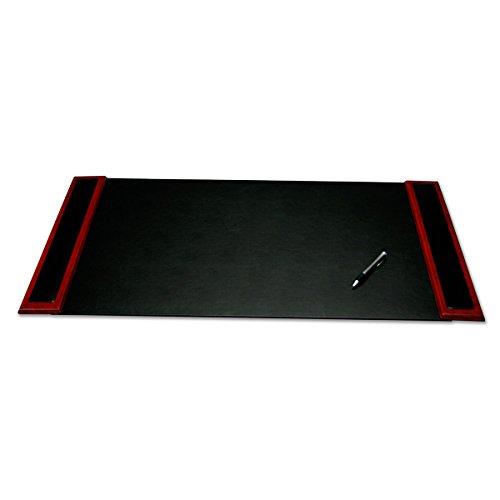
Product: Dacasso Rosewood and Leather Desk Set, 10-Piece
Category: Home & Kitchen | Furniture | Kids' Furniture | Desks & Desk Sets | Sets
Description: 10-Piece Set.
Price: $301.13
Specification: ProductDimensions:35x26x6inches|ItemWeight:20.5pounds|ShippingWeight:20.5pounds|Department:Office|Manufacturer:Dacasso|ASIN:B0035CAUY6|Itemmodelnumber:D8020